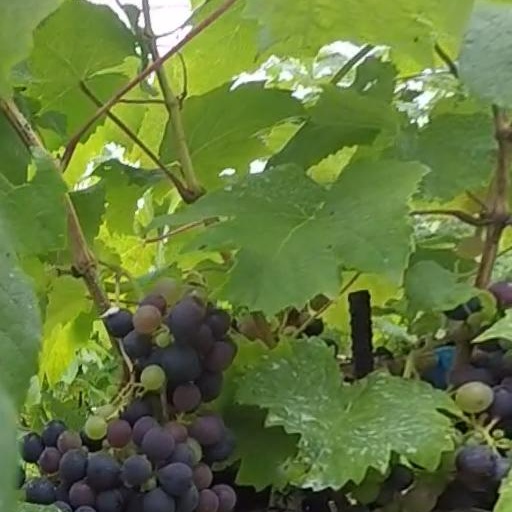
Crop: grape